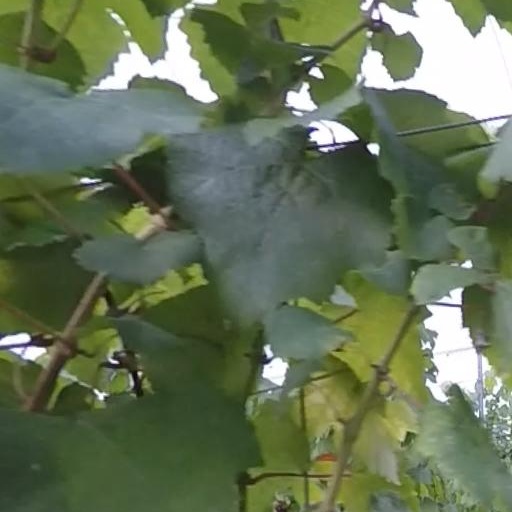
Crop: grape